John Peter De Gex

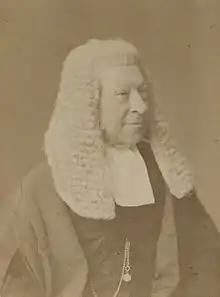

The eldest son of John de Gex of Leicester Place, Middlesex, his family background was Swiss, his father having settled in England about the beginning of the century. He graduated B.A. at Jesus College, Cambridge, in 1831, and proceeded M.A. in 1834. Having entered Lincoln's Inn on 4 November 1831, he was called to the bar there on 30 January 1835. His name first appears in the "Law List" in 1837. For many years he had next to no practice, and concentrated on law reporting.